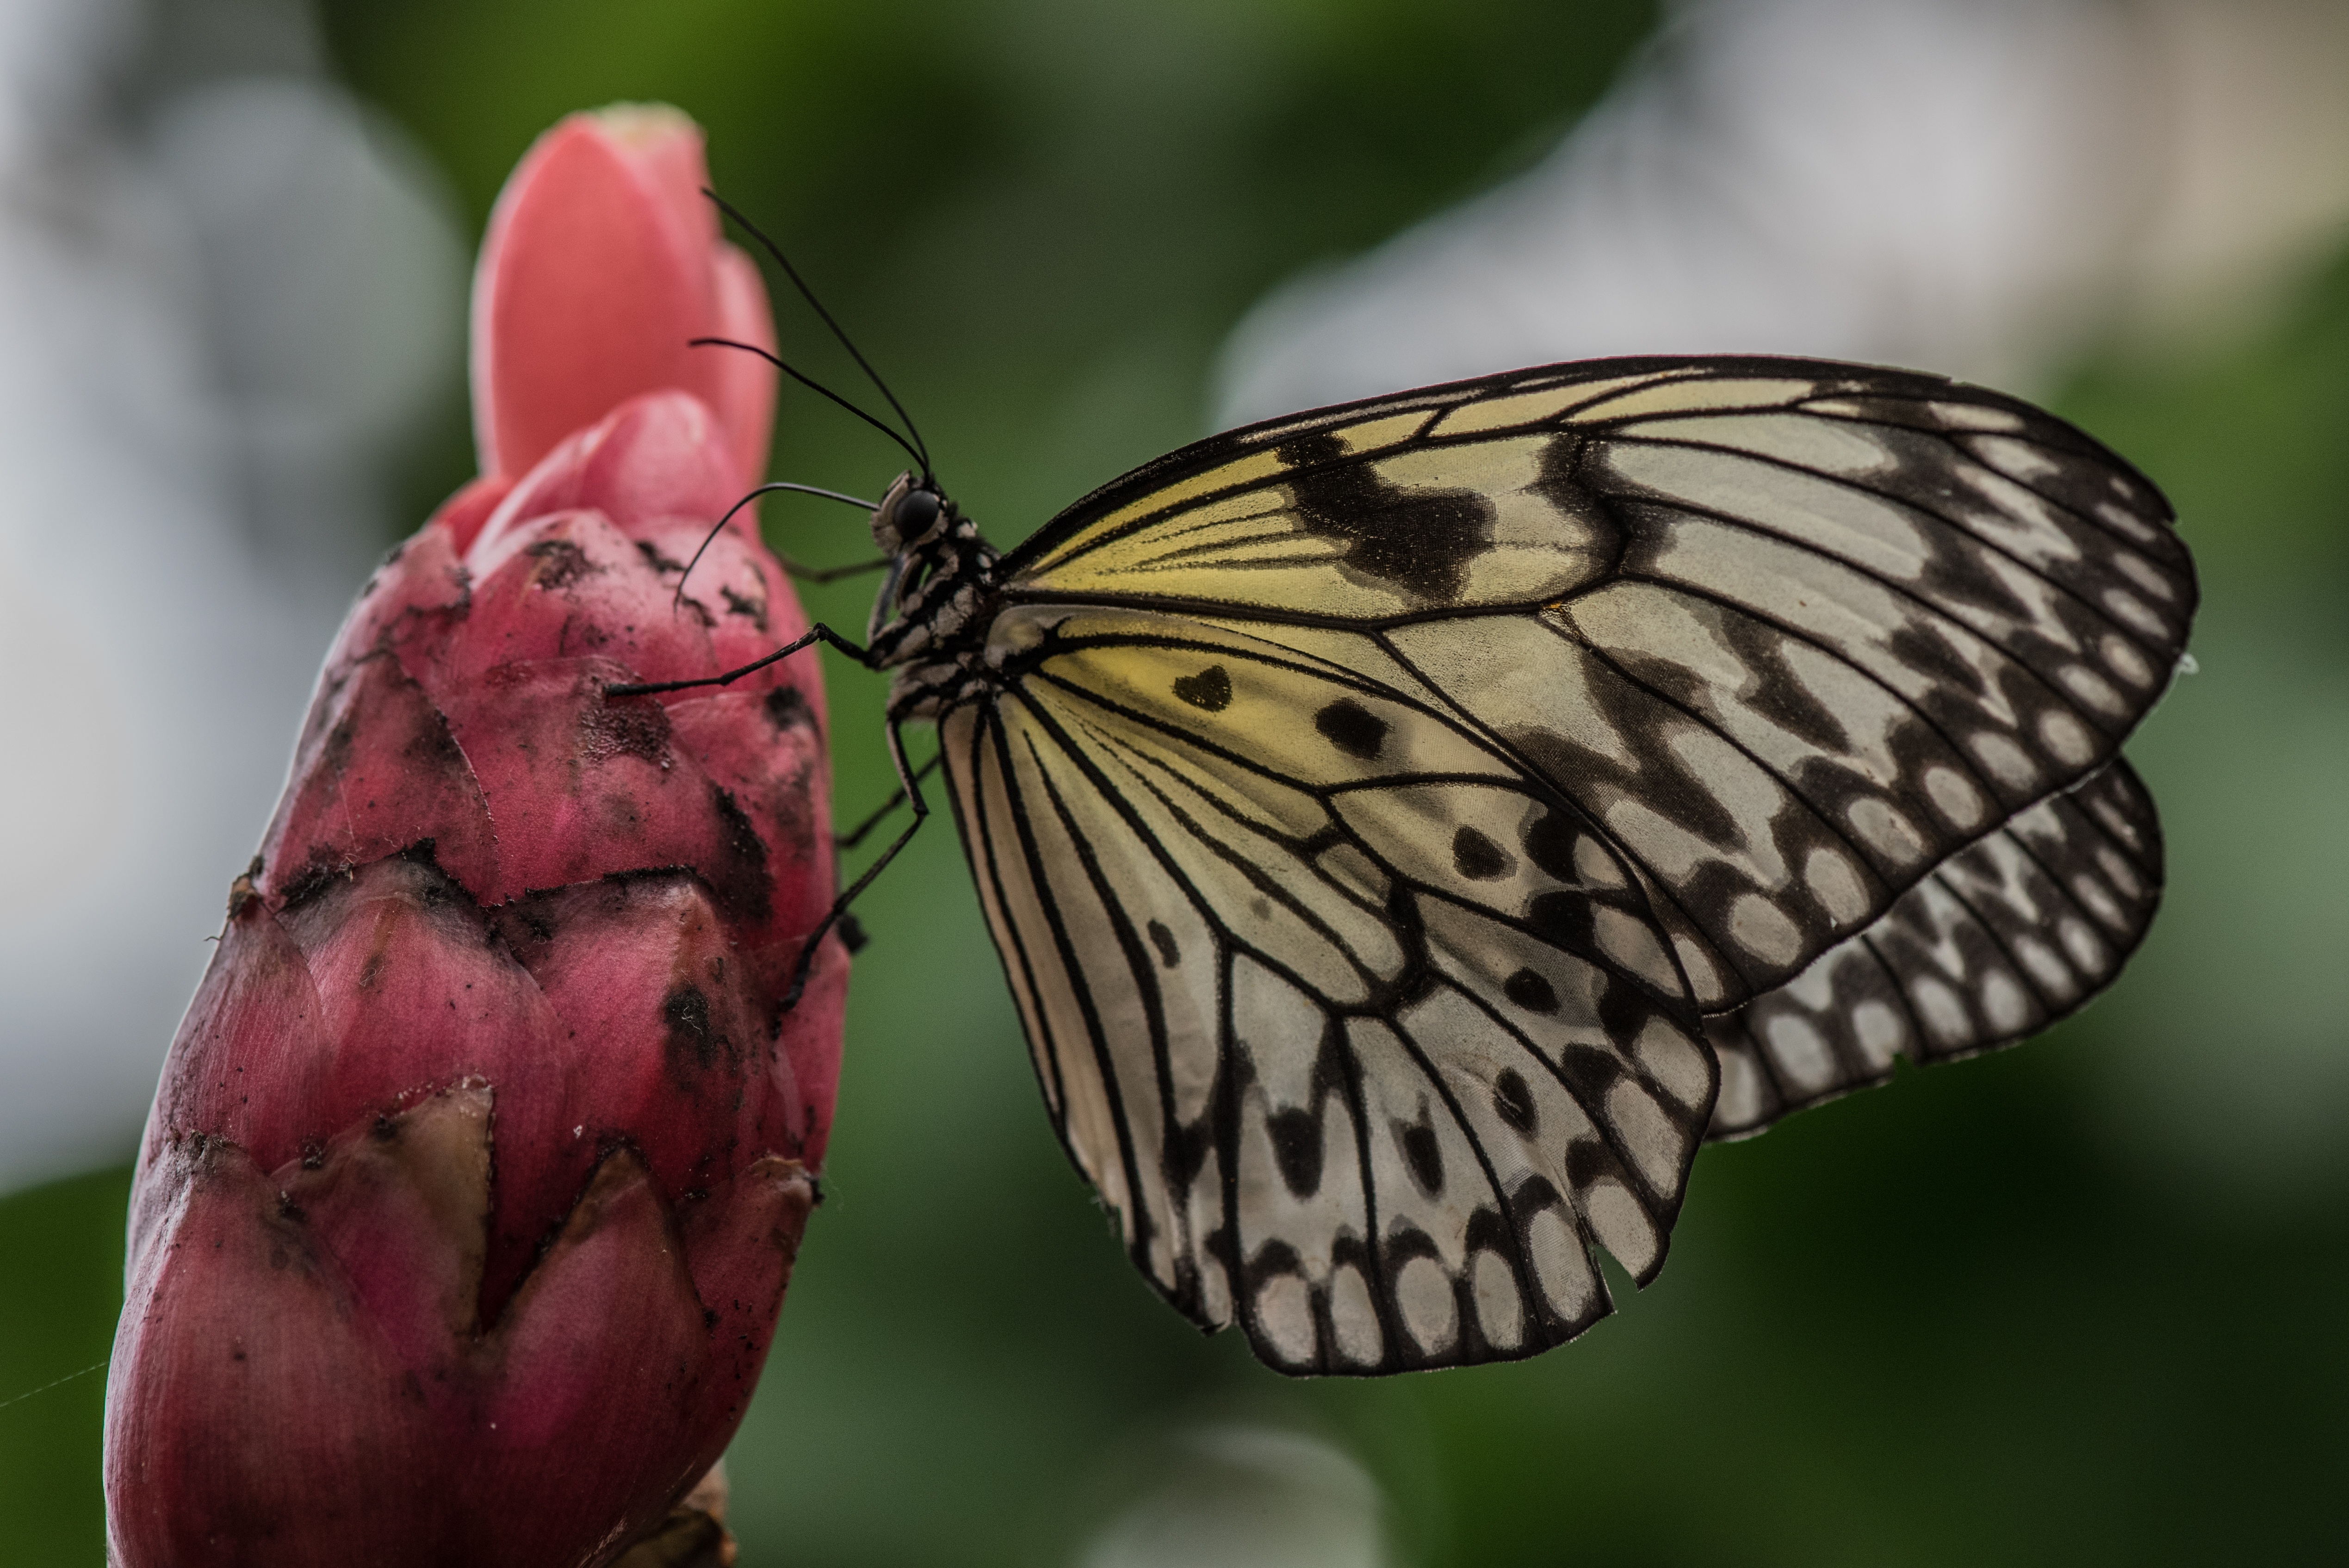
nature, forest, wing, plant, photography, leaf, flower, petal, animal, green, insect, macro, park, botany, butterfly, garden, flora, fauna, invertebrate, close up, posing, colors, vegetation, wings, insects, pose, beauty, detail, bugs, nectar, macro photography, arthropod, butterfly wings, pollinator, moths and butterflies, lycaenid